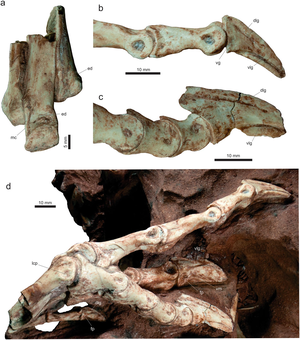
Vespersaurus est un genre éteint de dinosaures théropodes de la famille des Noasauridae ayant vécu il y a environ 90 millions d'années au Crétacé supérieur ou inférieur, découvert dans la formation géologique de Rio Paraná, dans le bassin de Paraná, au Brésil. L'espèce type, et unique espèce décrite à ce jour, est V. paranaensis.